Seine-Maritime's 3rd constituency

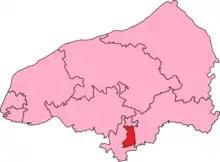
Seine-Maritime's 3rd Constituency shown within Seine-Maritime

The 3rd constituency of the Seine-Maritime (French: "Troisième circonscription de la Seine-Maritime") is a French legislative constituency in the Seine-Maritime "département". Like the other 576 French constituencies, it elects one MP using the two-round system, with a run-off if no candidate receives over 50% of the vote in the first round.